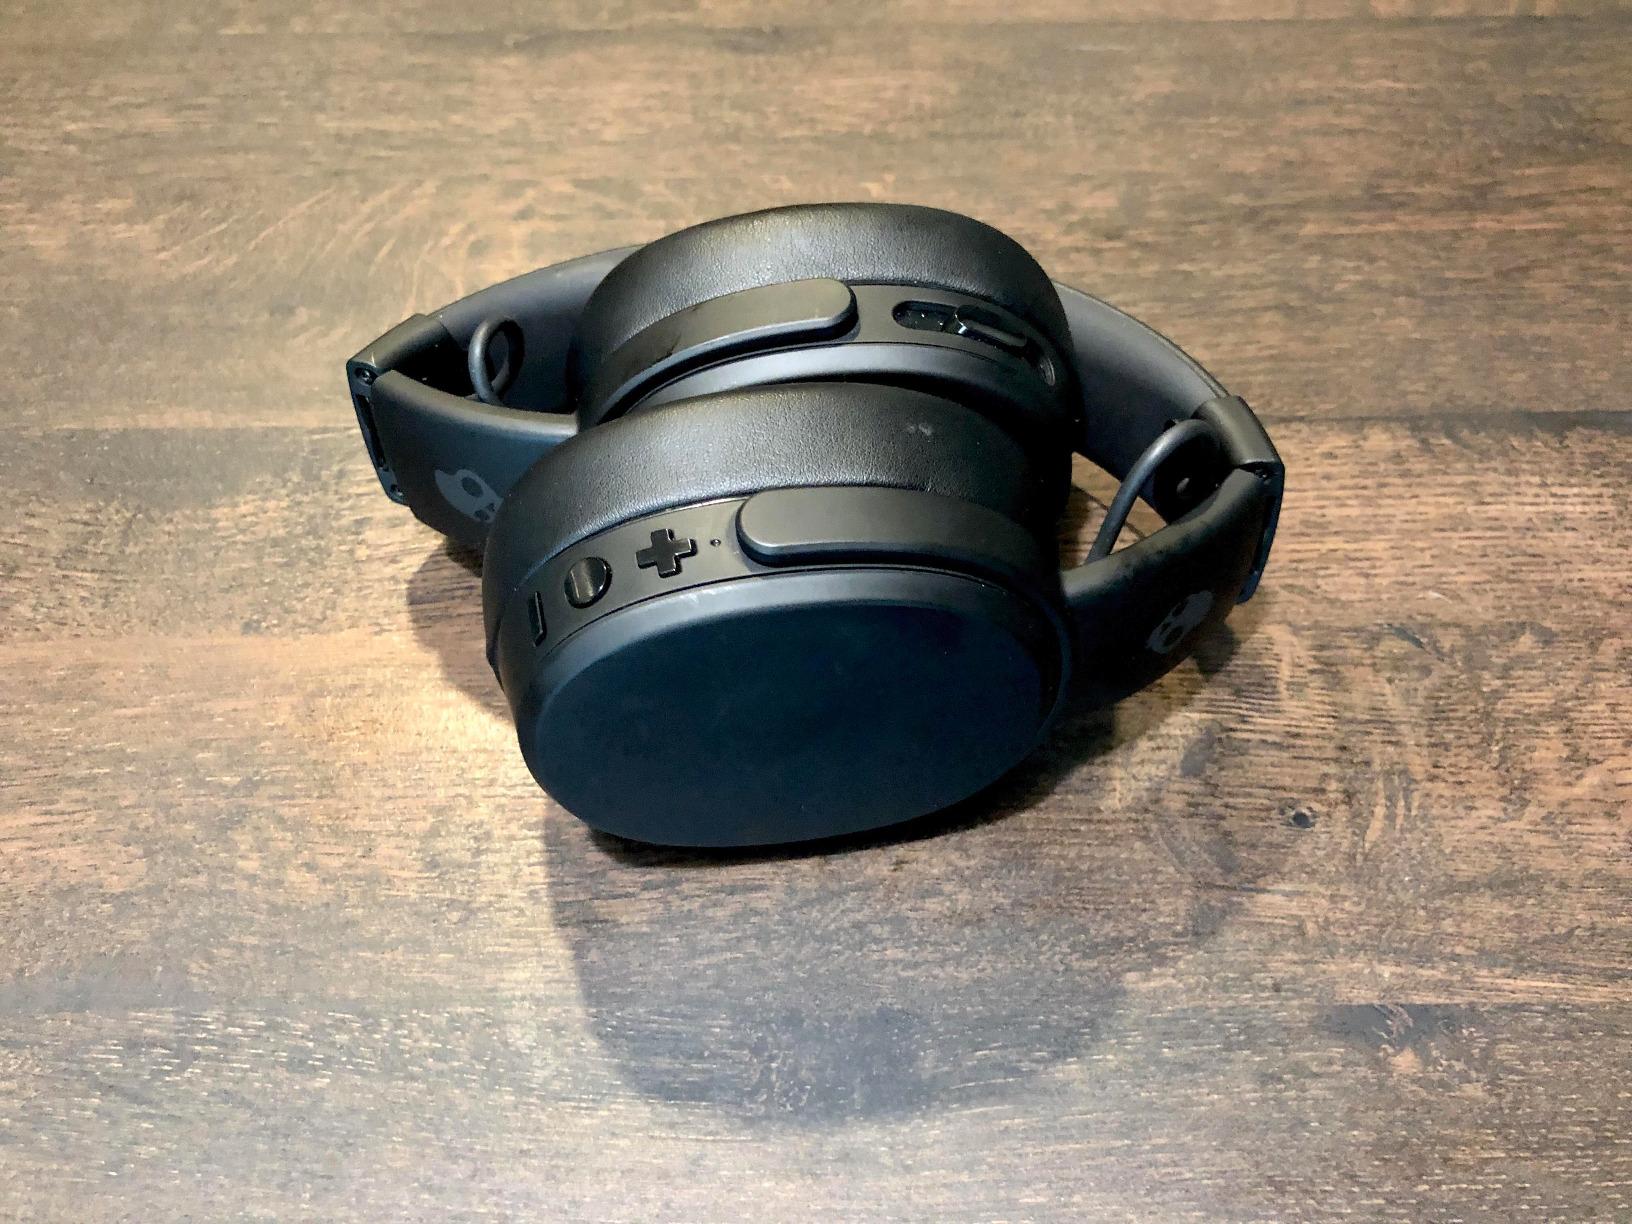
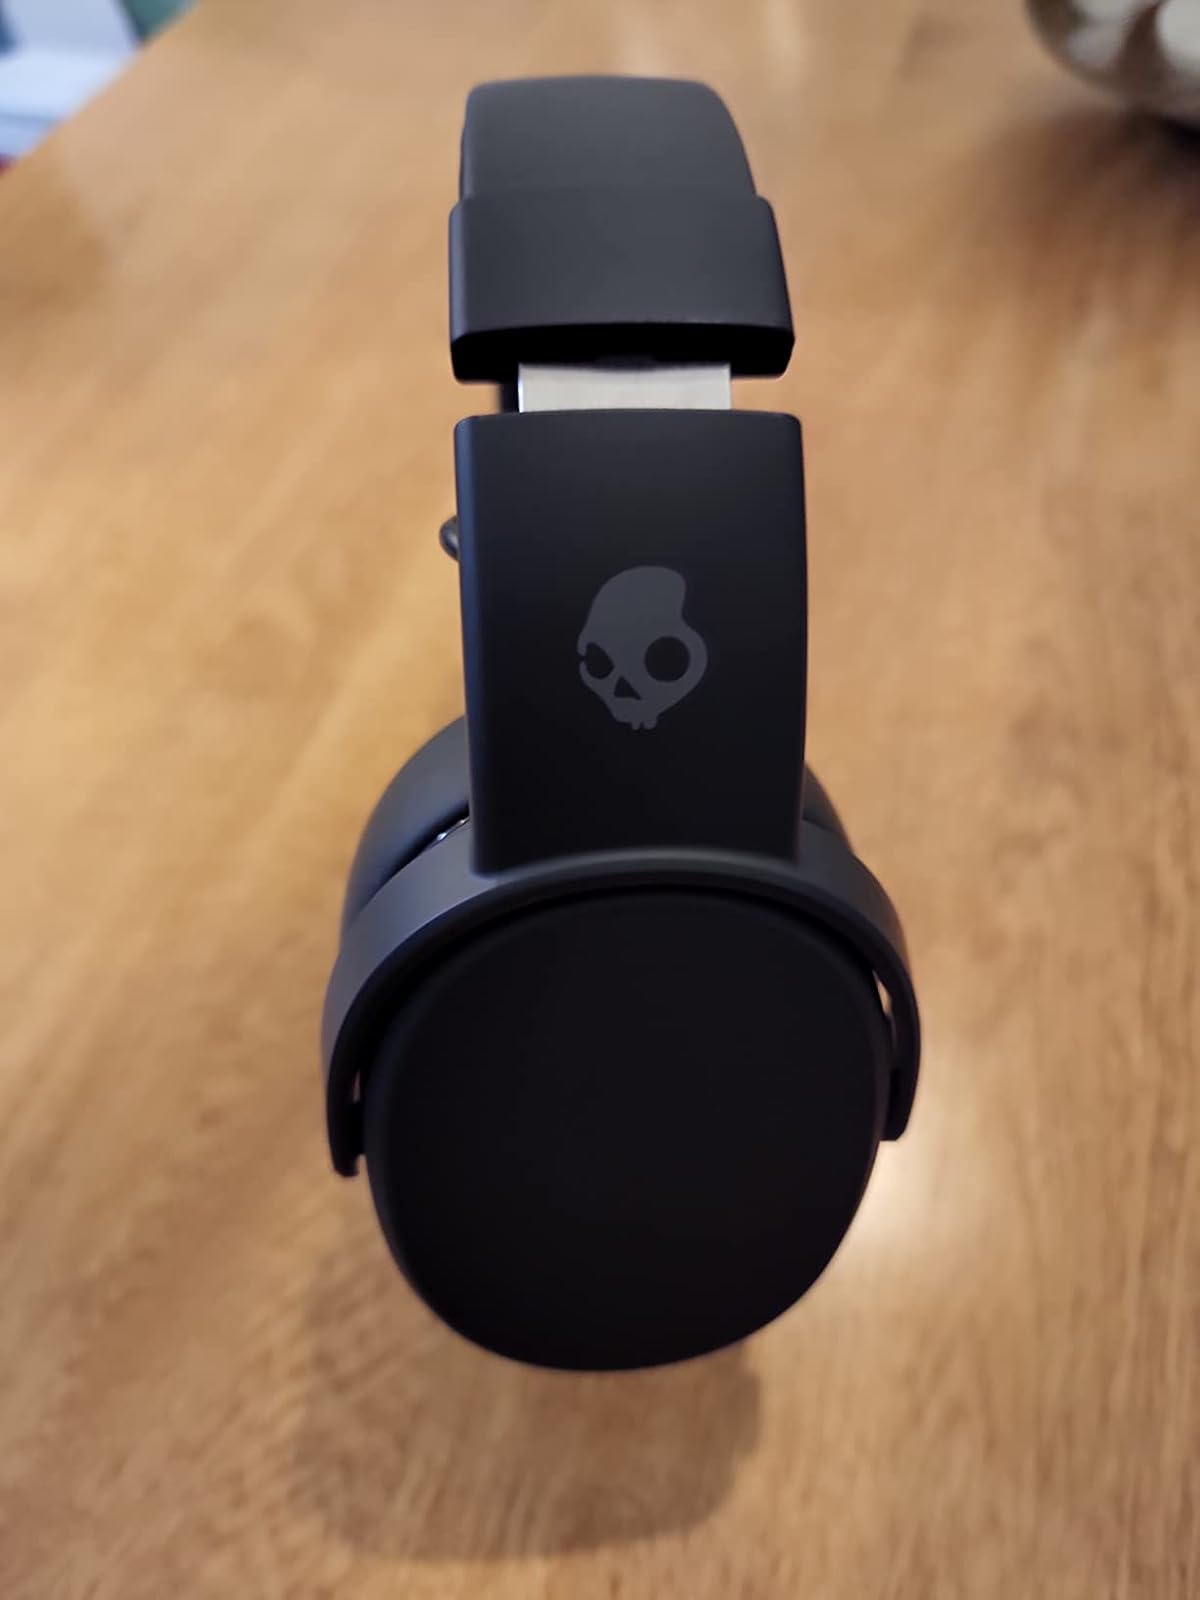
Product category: headphones
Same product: yes